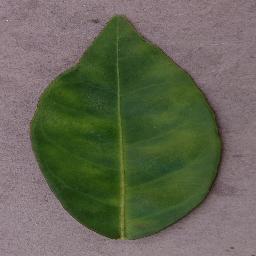
Label: Orange___Haunglongbing_(Citrus_greening)